Armed Services Vocational Aptitude Battery

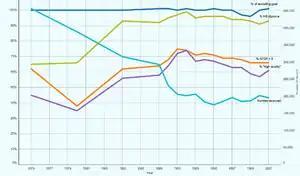
Trends in recruiting 1975–2001 showing total numbers of enlisted recruits in all branches of U.S. armed forces in light blue and percentage of recruiting goals met in dark blue. The percentage of recruits with at least a high school diploma is shown in gold, percentage with an above-average AFQT in orange, and the percentage called "high quality", with both a diploma and above-average AFQT score, is in purple.

The Armed Services Vocational Aptitude Battery (ASVAB) is a multiple choice test, administered by the United States Military Entrance Processing Command, used to determine qualification for enlistment in the United States Armed Forces. It is often offered to U.S. high school students when they are in the 10th, 11th and 12th grade, though anyone eligible for enlistment may take it.